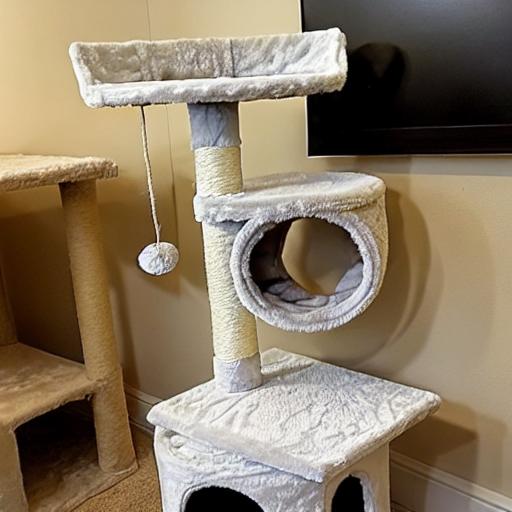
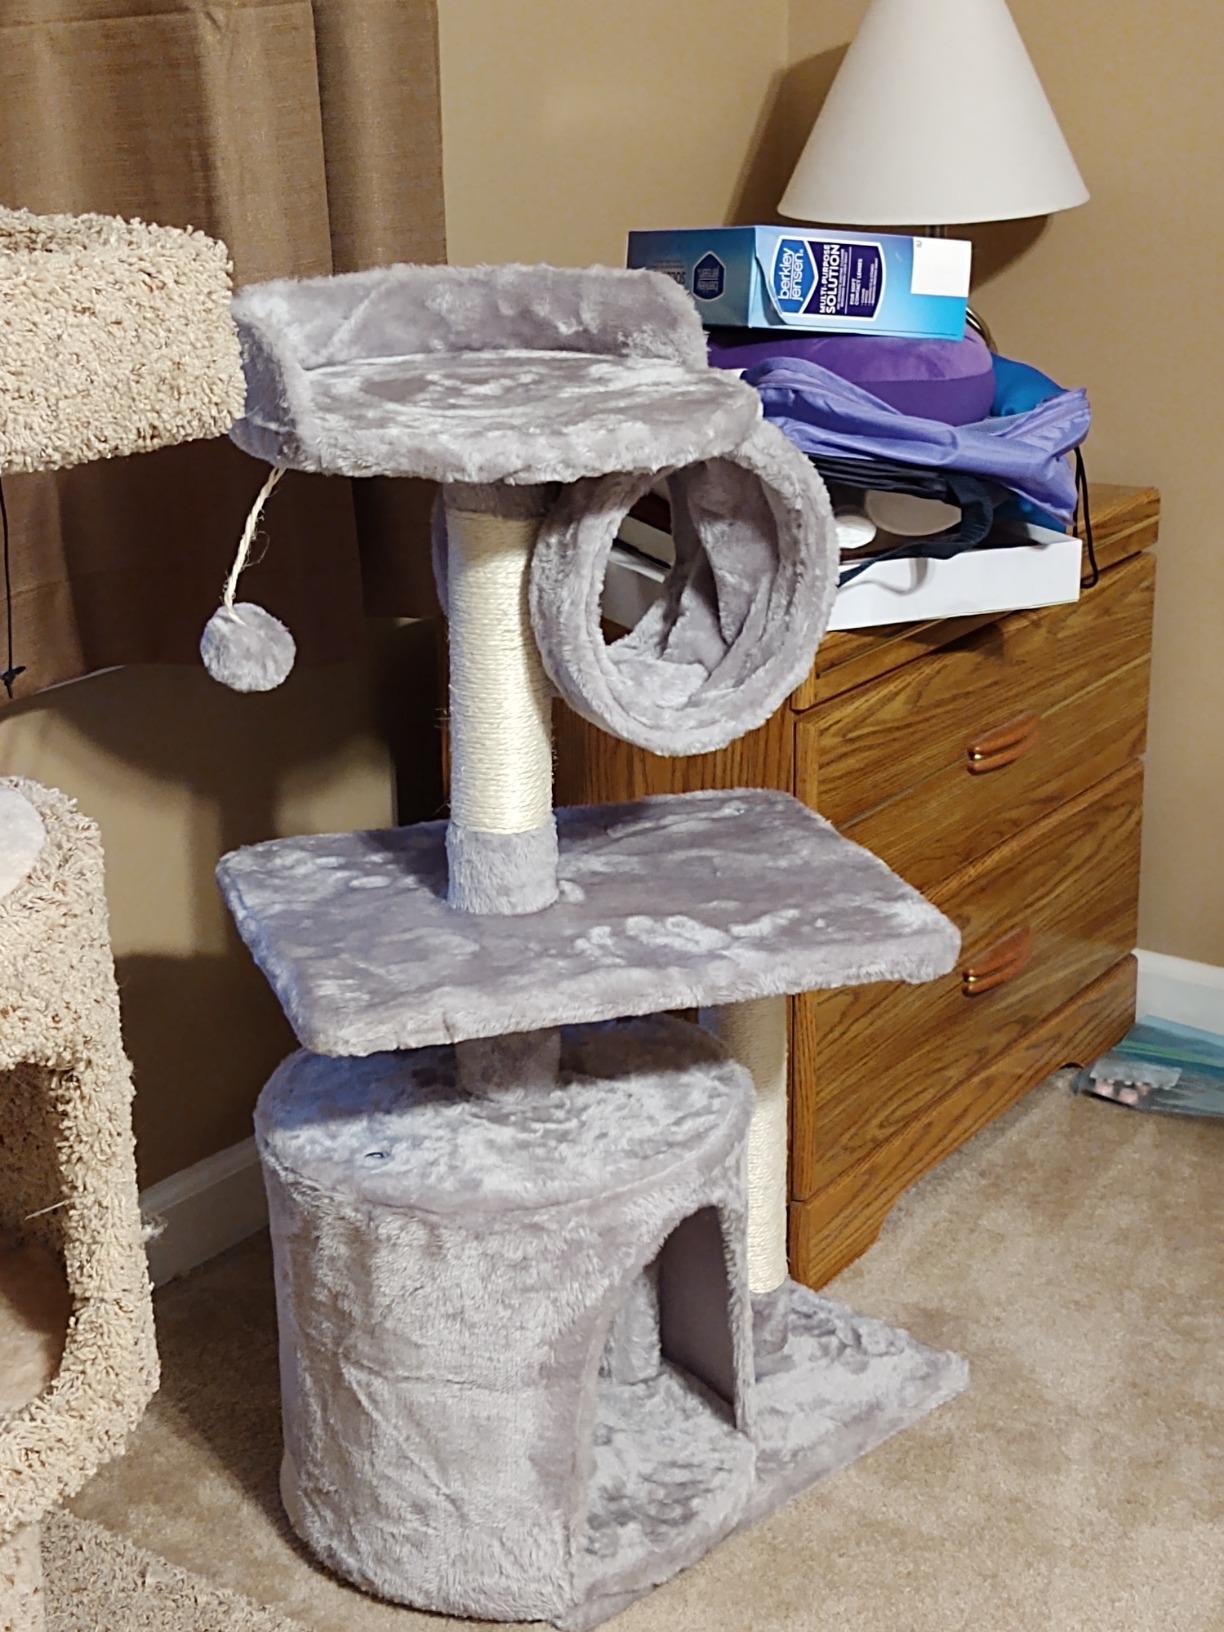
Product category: items_cat tree
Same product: no